Günther Blumentritt

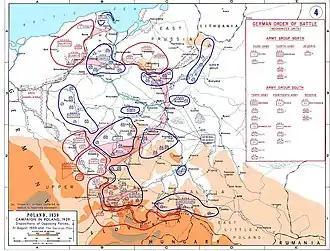
map showing German plan Fall Weiss

In 1940, Blumentritt—as the Operations Officer of Army Group A (again under von Rundstedt)—took part in the planning (with von Manstein and Henning von Tresckow) and execution of the invasion of France. The plan he helped develop was called "Sichelschnitt" or "Sickle Cut", and was later referred to as the Manstein Plan. The subsequent unmitigated success of the German "Blitzkrieg" in France and the complete collapse of the French defense shocked even the Germans. However, as the German army closed in on complete victory, Blumentritt and Rundstedt ignored conflicting orders from the OKH to advance on the British and French position at Dunkirk, and instead followed Adolf Hitler′s order to halt for three days, consequently allowing the evacuation of the British Forces.